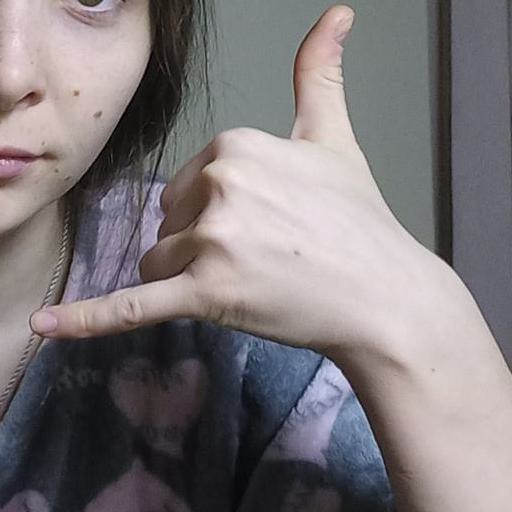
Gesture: call